Bullet Club

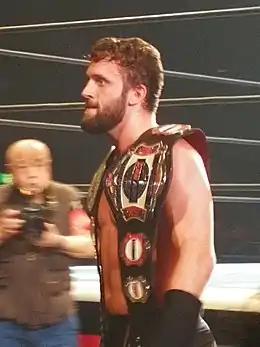
El Phantasmo, who along with Chris Bey and Hikuleo established a U.S. based branch of Bullet Club in Impact Wrestling in 2021

At the end of 2018, Taiji Ishimori and Robbie Eagles ended the Super Jr. Tag League in a tie for 4th place with 3 wins and 4 losses for a total score of 6, while Tama Tonga and Tanga Loa lost in the finals of the World Tag League 2018 against "Los Ingobernables de Japón" (Evil and Sanada). Chase Owens and Yujiro Takahashi rejoined Bullet Club at New Year Dash. On December 22, Tama Tonga announced that White was the new leader of the Bullet Club. At Wrestle Kingdom 13, White defeated Okada in a singles match. Also, during the event Ishimori defeated Kushida to win the IWGP Jr. Heavyweight Title. At The New Beginning in Osaka, White defeated Hiroshi Tanahashi with a Blade Runner to win the IWGP Heavyweight Title. On February 23, Guerillas of Destiny would capture their fifth tag team heavyweight championship against EVIL and Sanada of Los Ingobernables de Japón at Honor Rising. On March 8, it was announced that El Phantasmo would be joining Bullet Club. On April 6, at G1 Supercard in Madison Square Garden the Guerrillas of Destiny retained their IWGP Heavyweight Tag Team Titles and won the ROH World Tag Team Titles from Villain Enterprises (Brody King and PCO) in a Winner take all Fatal 4 Way Match that also involved the Teams of Los Ingobernables de Japón (Evil and Sanada) and The Briscoe Brothers (Mark and Jay Briscoe). The same night however Taiji Ishimori lost the Jr. Heavyweight Title to Dragon Lee in a triple threat match that also involved Bandido and in the Main Event Jay White lost the IWGP Heavyweight Championship to Kazuchika Okada.